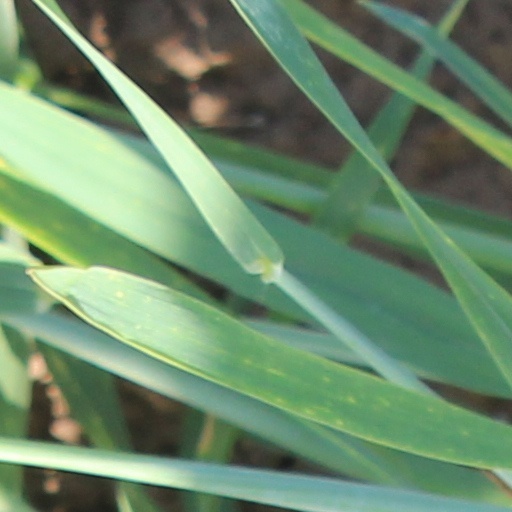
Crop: wheat